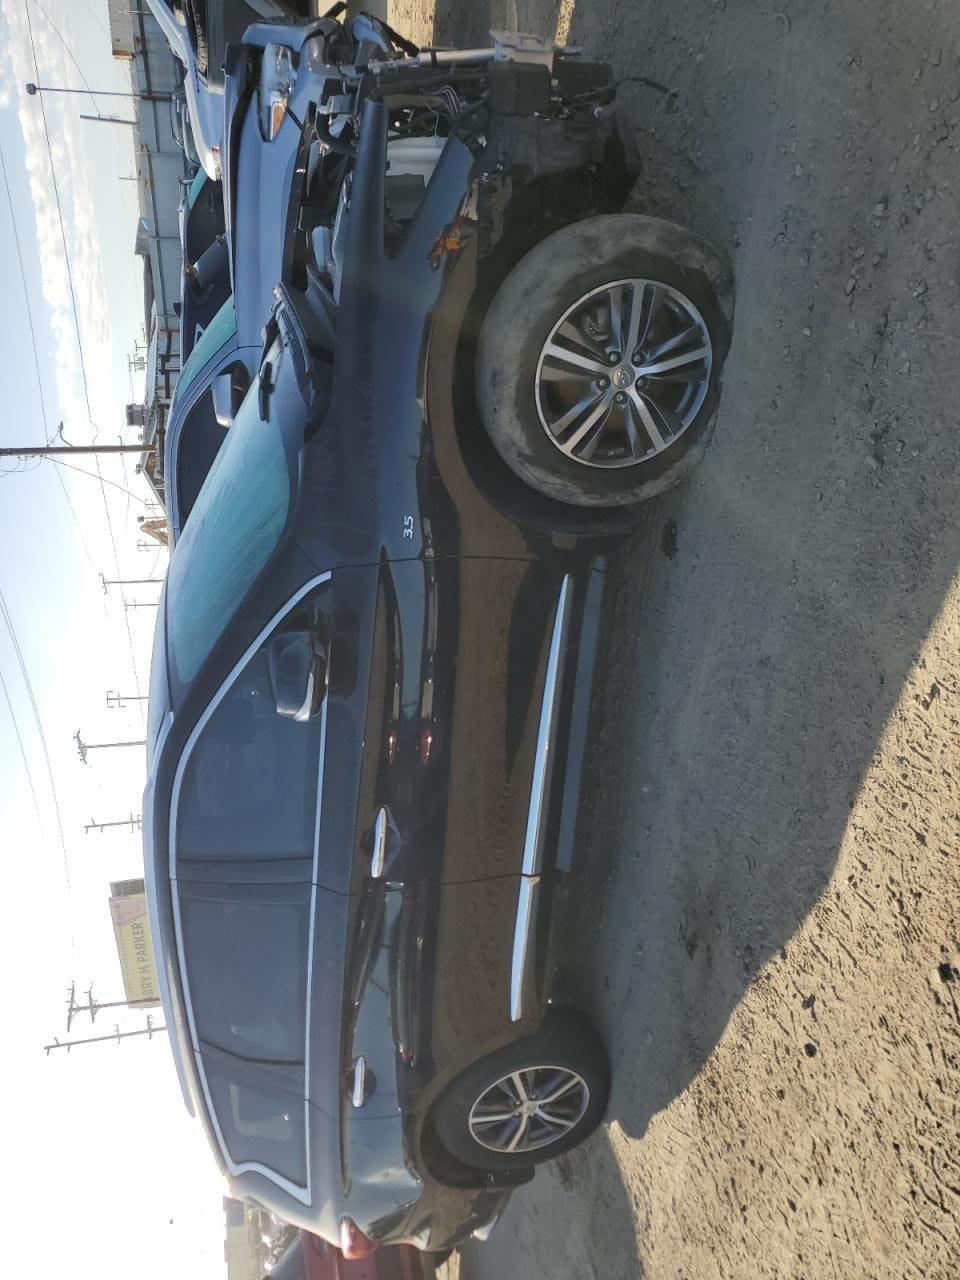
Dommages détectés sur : pare-choc avant, capot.
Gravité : majeur